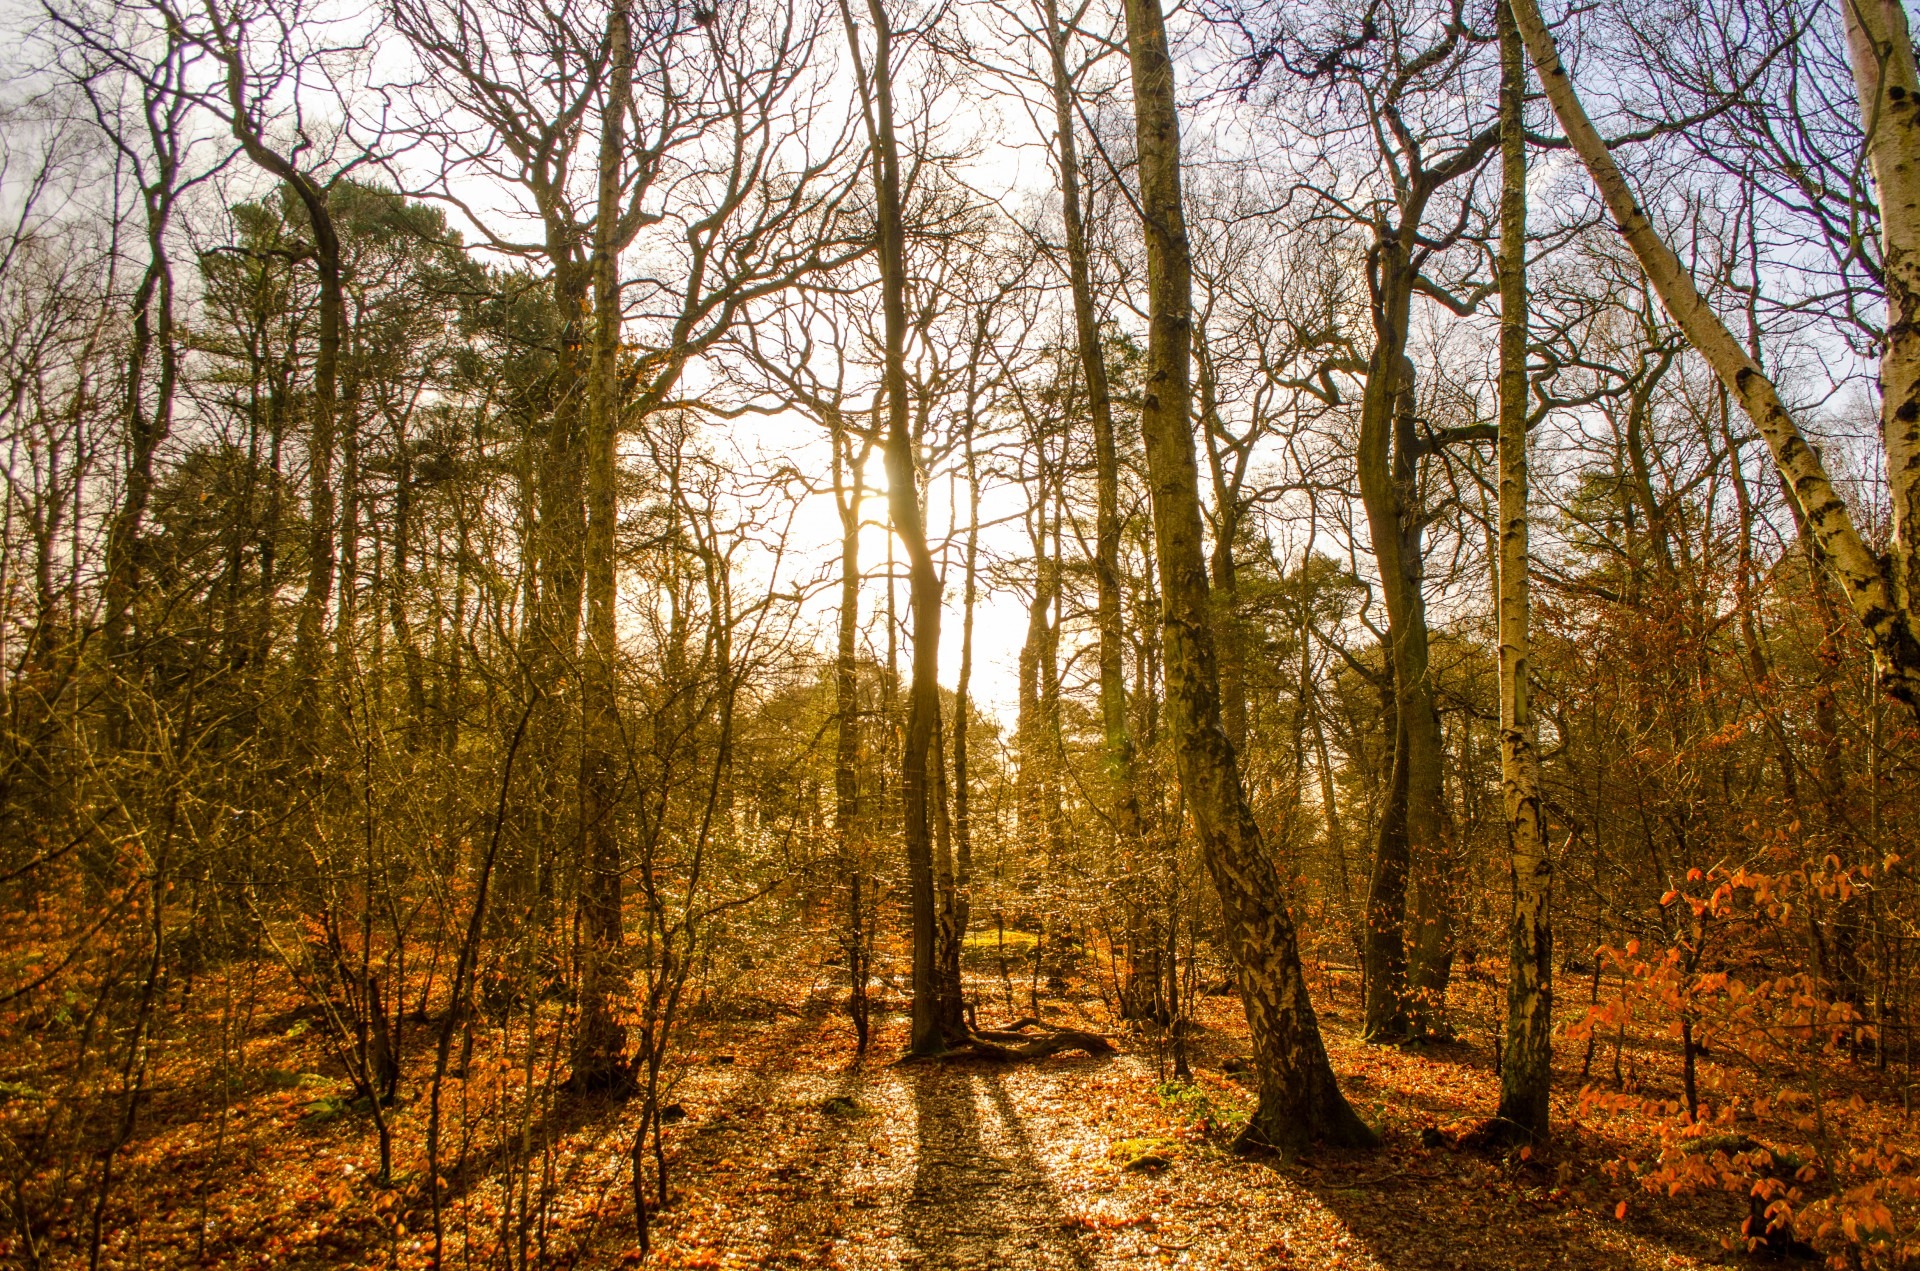
tree, nature, forest, wilderness, branch, winter, growth, plant, hiking, trail, sunlight, morning, leaf, trunk, foliage, autumn, industry, lumber, season, outdoors, woods, seasons, deciduous, grove, area, woodland, habitat, larch, ecosystem, nature reserve, biome, old growth forest, natural environment, atmospheric phenomenon, woody plant, temperate broadleaf and mixed forest, temperate coniferous forest, without leaf, root tree